Creevykeel Court Tomb

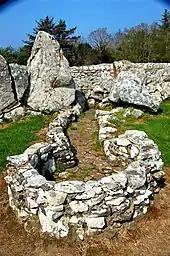
The Early Christian structure within the court at Creevykeel.

The Creevykeel Court Tomb was excavated from 25 July to 4 September in 1935 by the fourth Harvard Archaeological Mission, an American collaboration with the Irish Free State Government, which were the first modern scientific excavations to take place in Ireland. The director of the excavation was Hugh Hencken, the Curator of European Archaeology at the Peabody Museum in Harvard. Twenty-seven workers were involved in the dig, many being local labourers hired under an innovative State employment scheme.